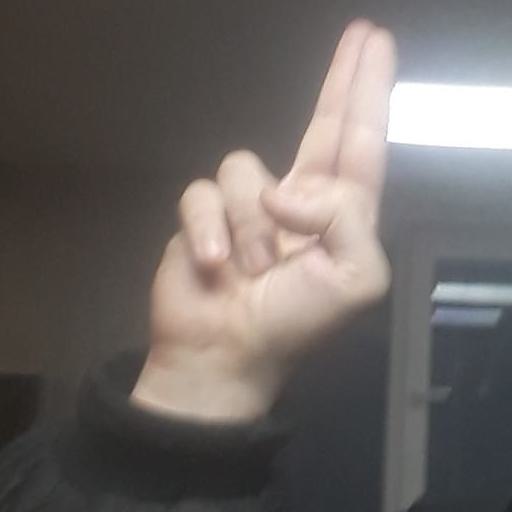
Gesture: two_up